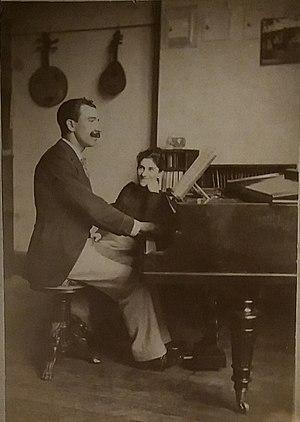
Portrait de Georges Martin Witkowski avec sa femme, autour de 1896. Fonds de l'Association Georges Martin Witkowski.
Georges Martin Witkowski est un compositeur et chef d'orchestre français, né à Mostaganem le 6 janvier 1867 et décédé à Lyon le 12 août 1943.